Tshila

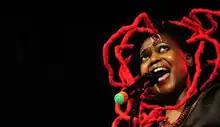
Tshila performing at the Bayimba Festival in Kampala, Uganda

Tshila was born in Kampala, Uganda. She wasn't raised in a musical family and didn't study music at any of the schools she attended as a young student in Uganda. She completed her degree in software engineering in the United States of America, then returned to Uganda, where she began to develop her musical talent.